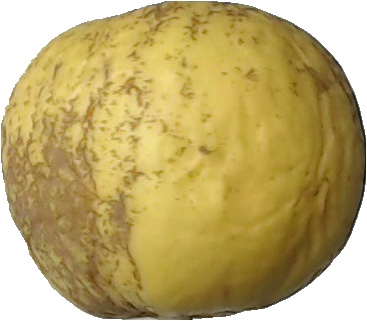
Label: apple_golden_1